Answer in natural language. Considering the relative positions, where is dark cave wall decor photo with respect to blue square wall painting? Choose between the following options: right or left
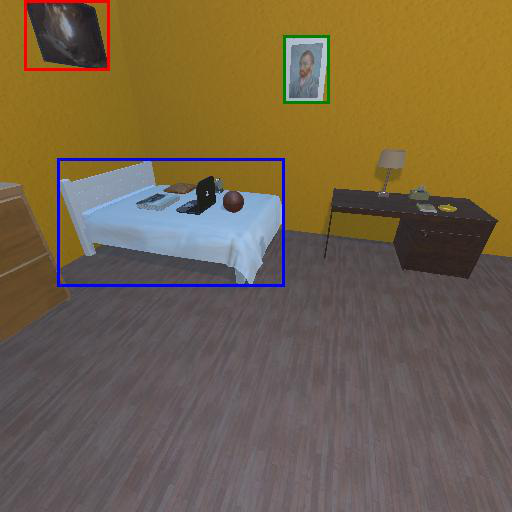
<answer>left</answer>